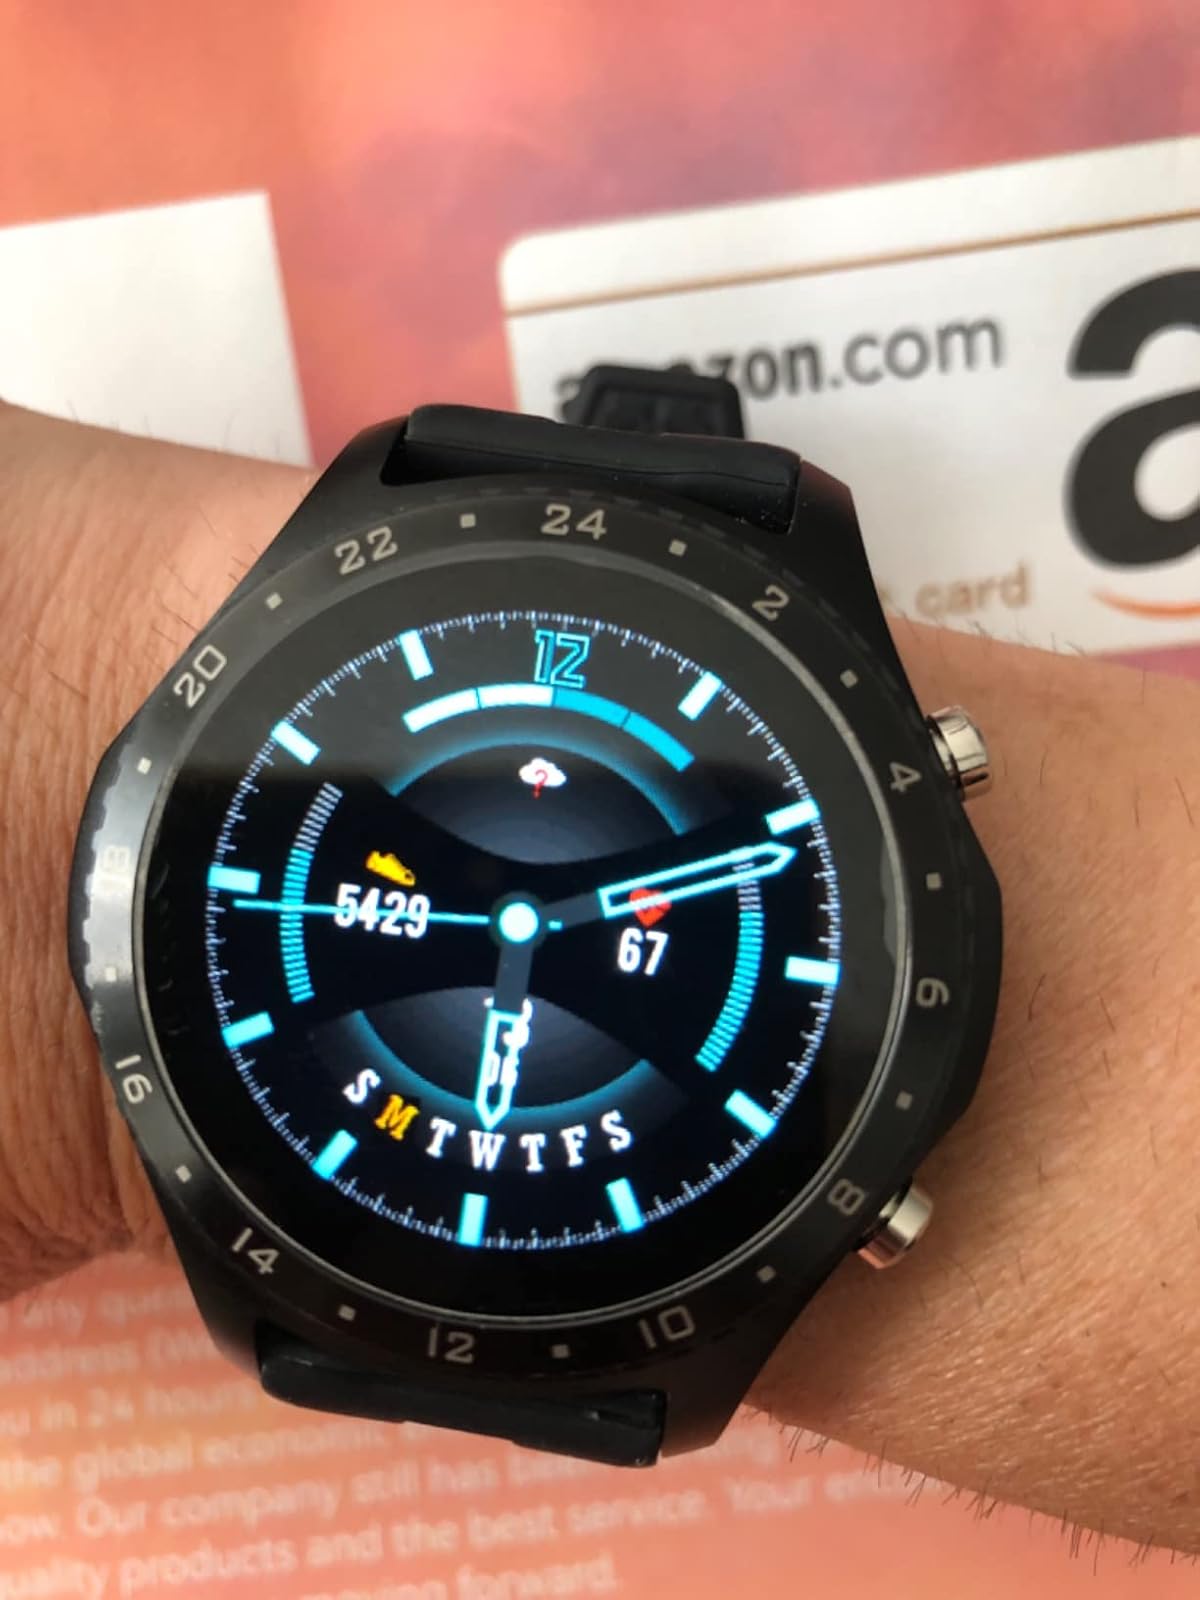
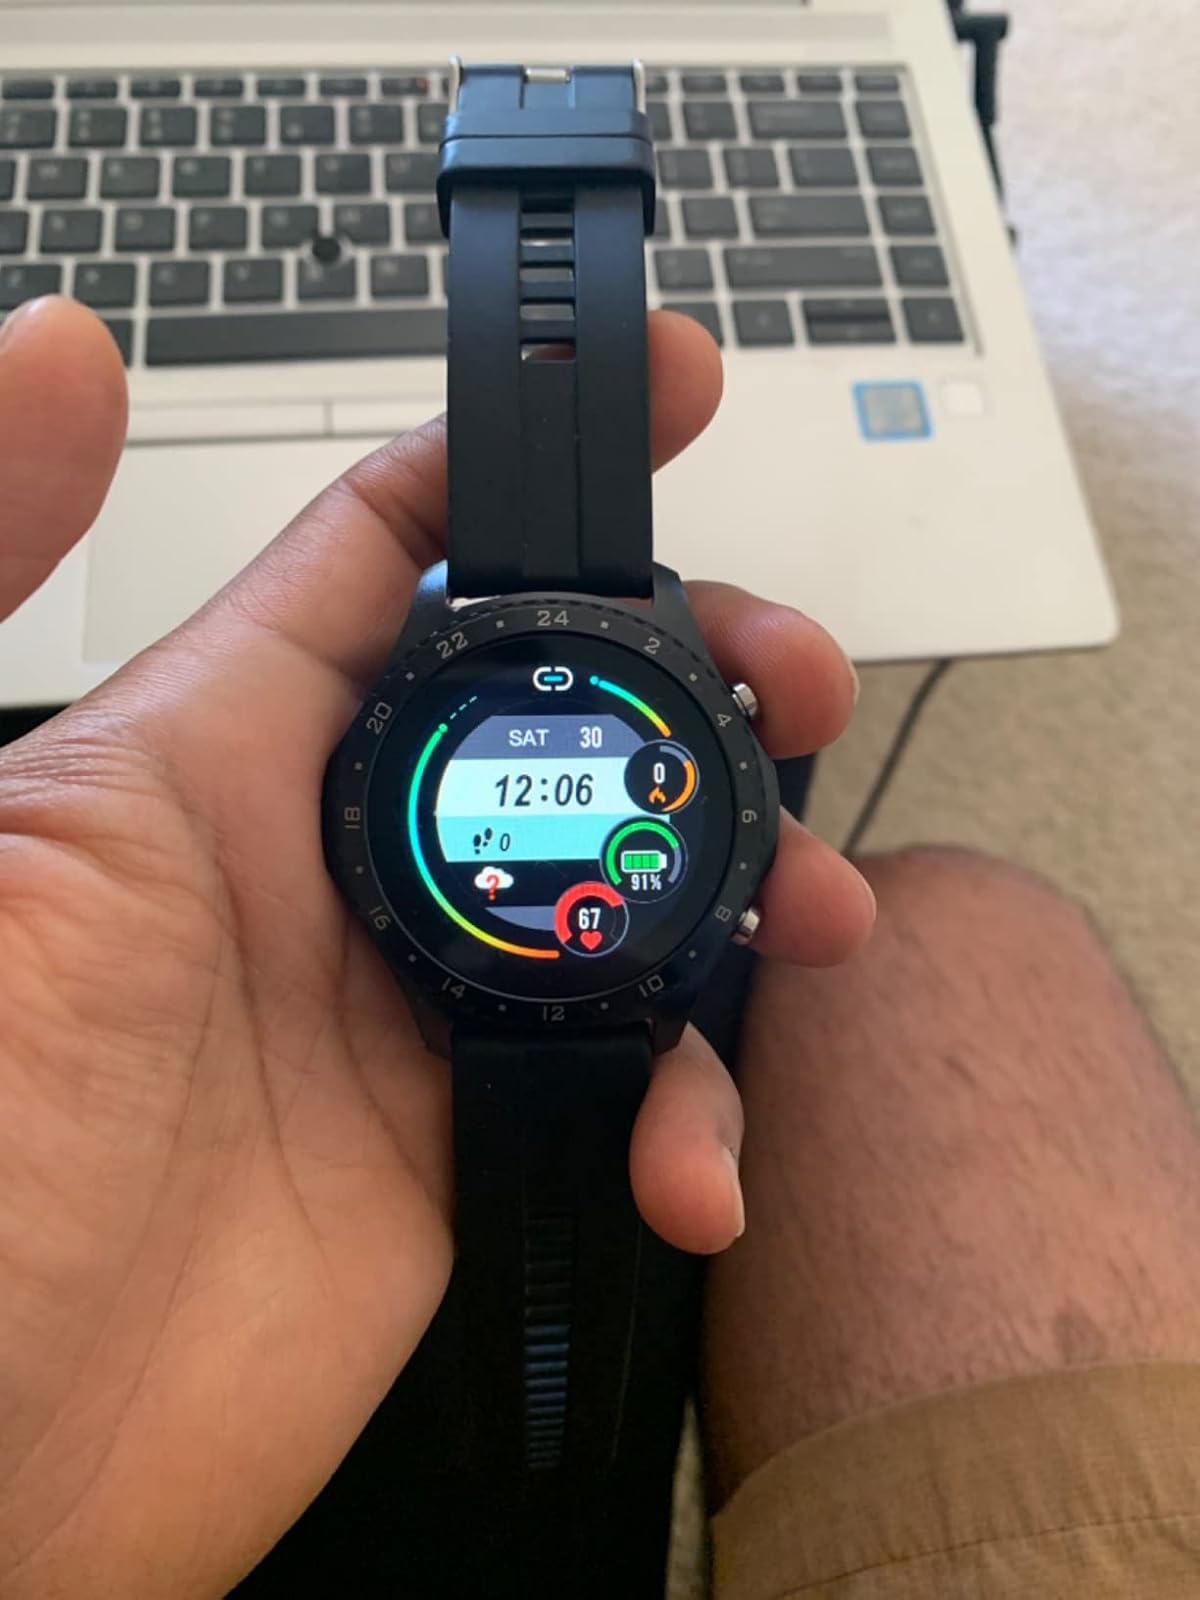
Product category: smartwatch
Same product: yes